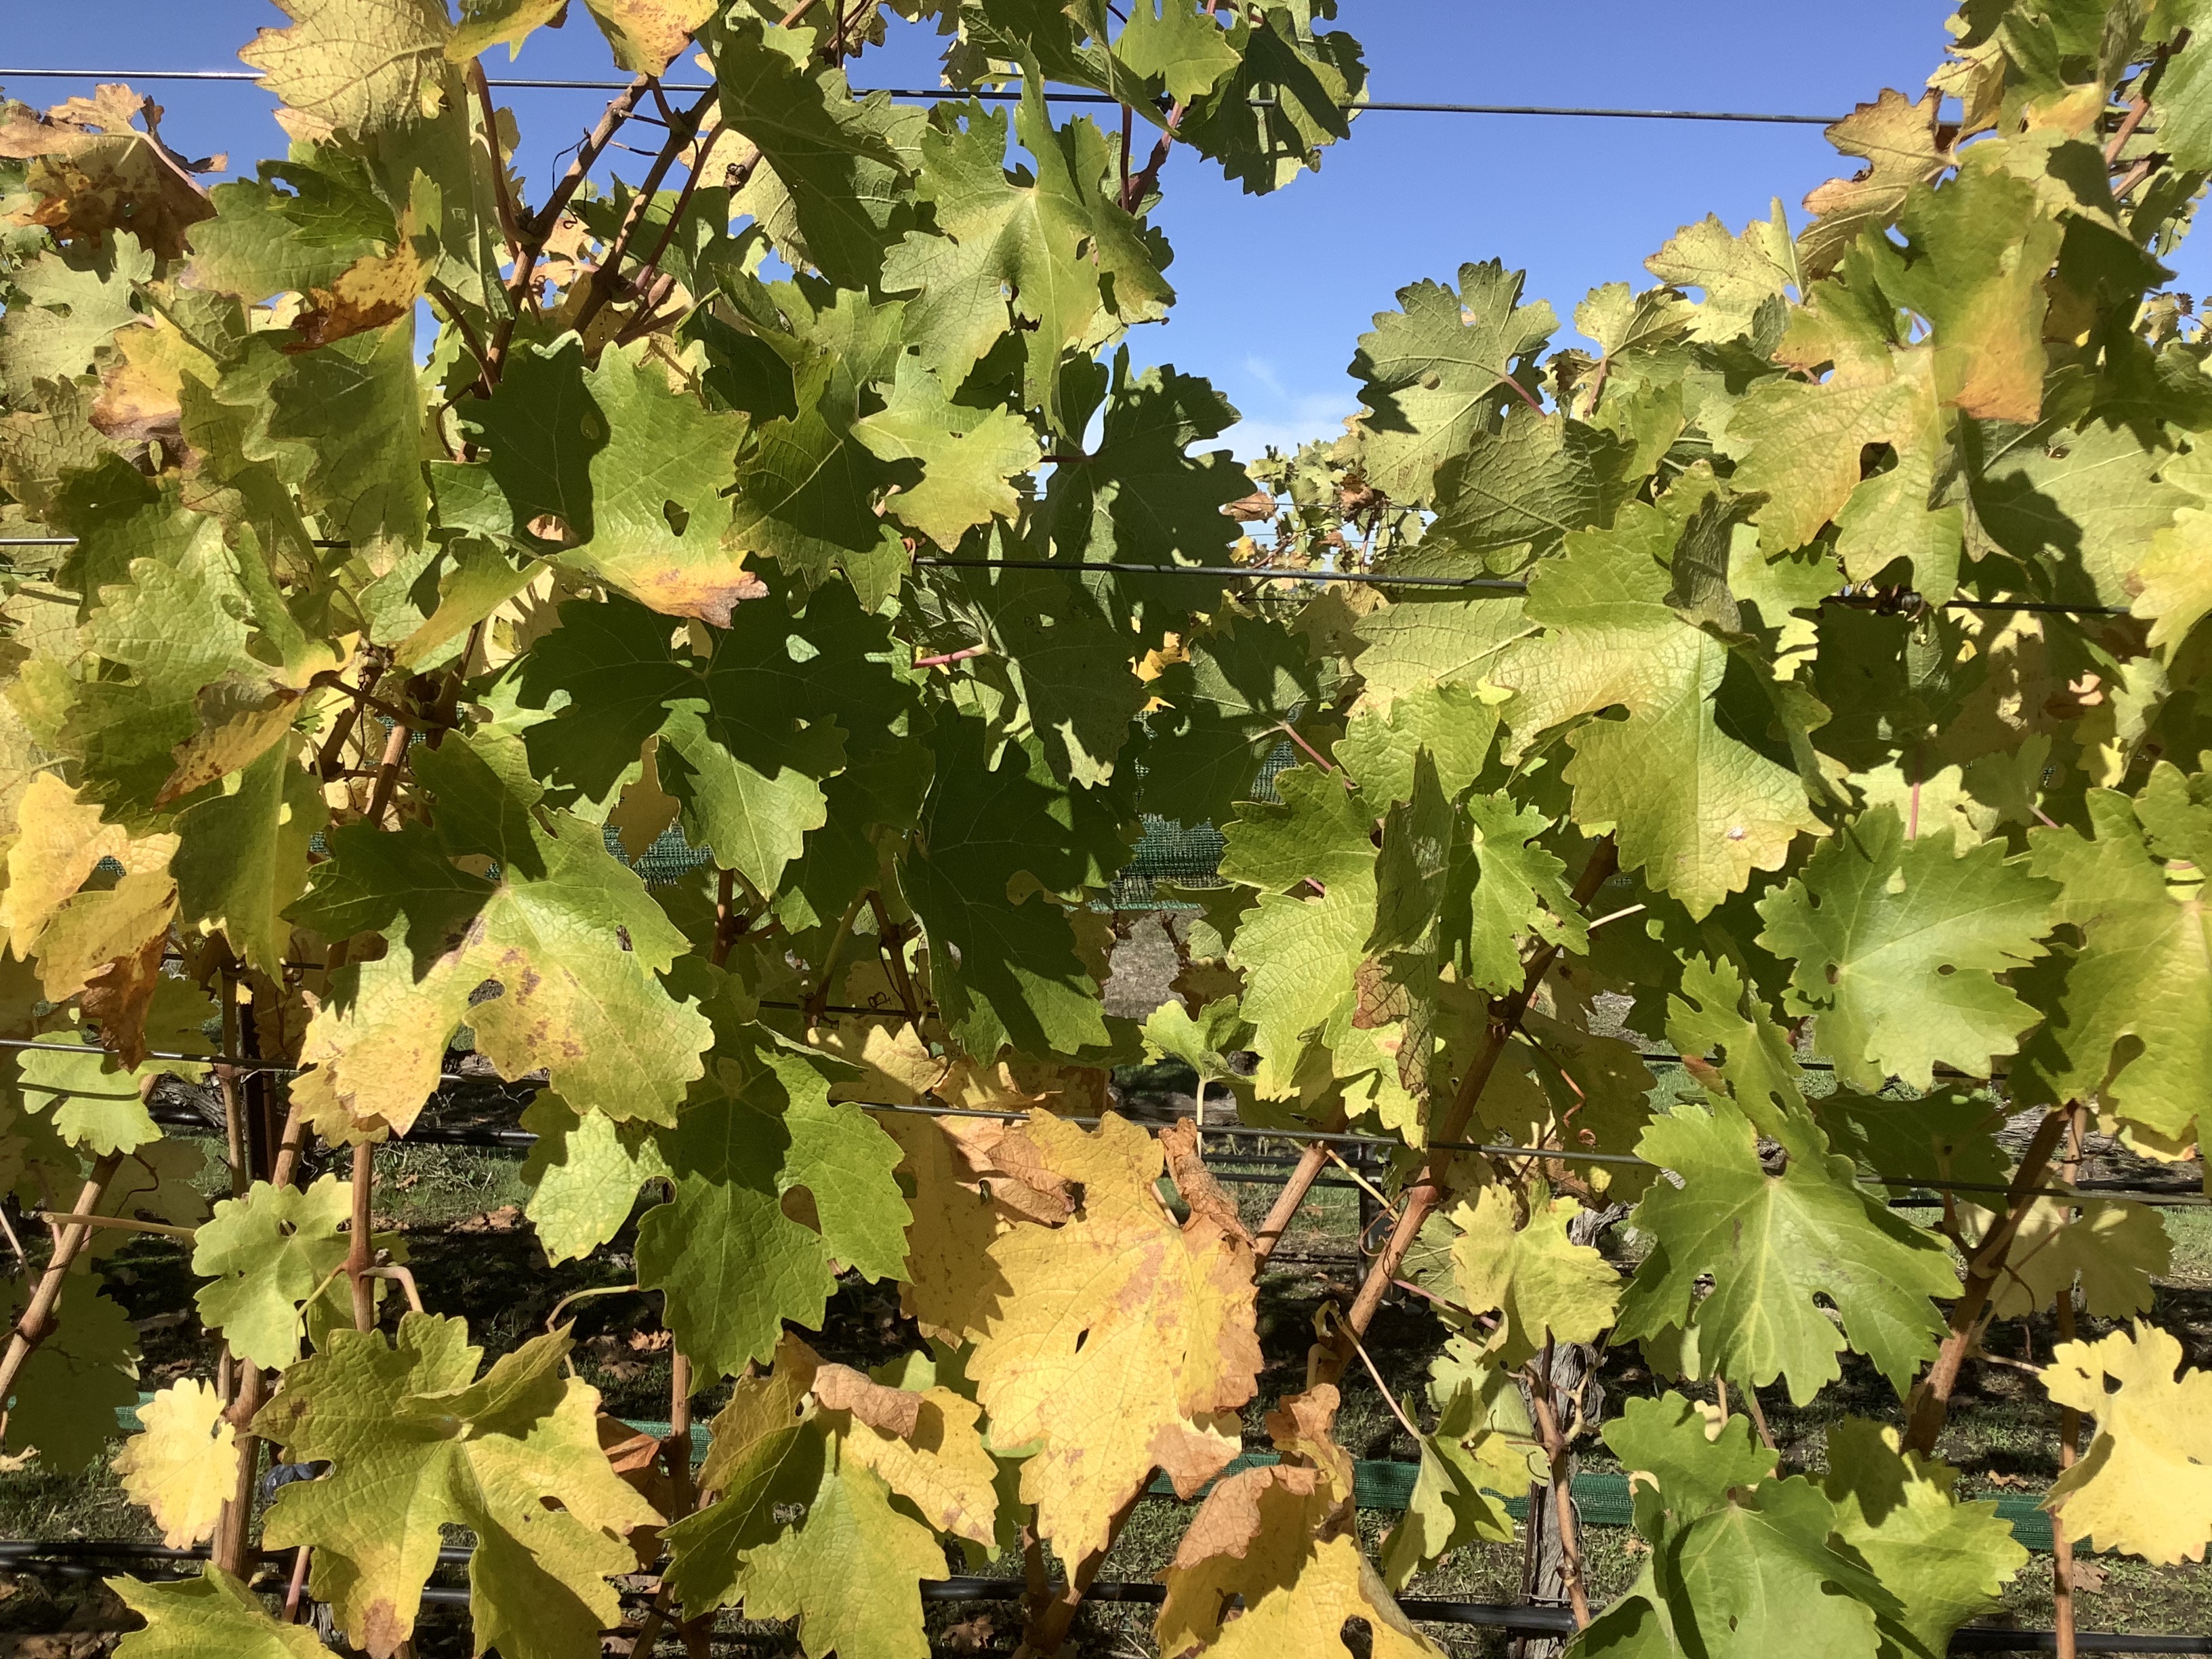
Label: No Virus